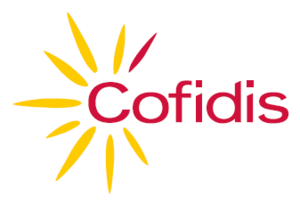
Cofidis, pour « Compagnie financière de distribution », est une société du groupe Cofidis Participations spécialisée dans le crédit vendu et géré à distance, dont le siège est situé à Villeneuve-d'Ascq à la Haute-Borne.